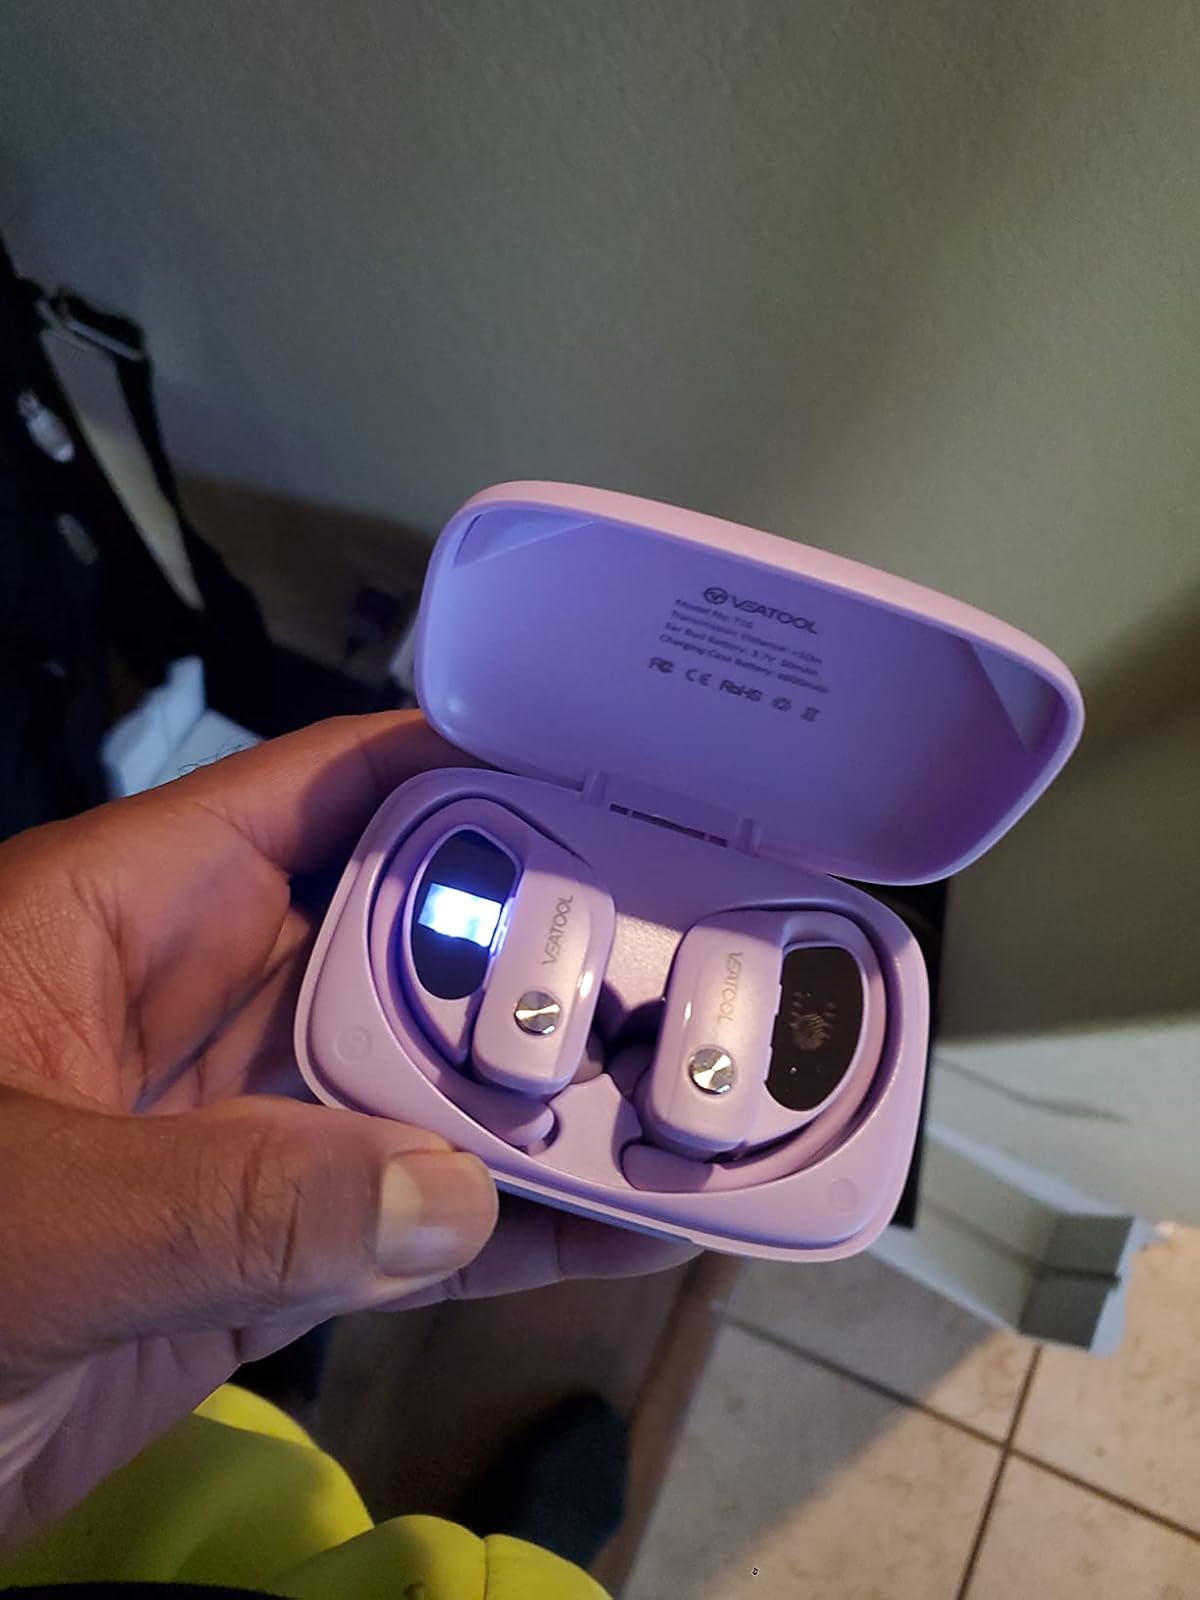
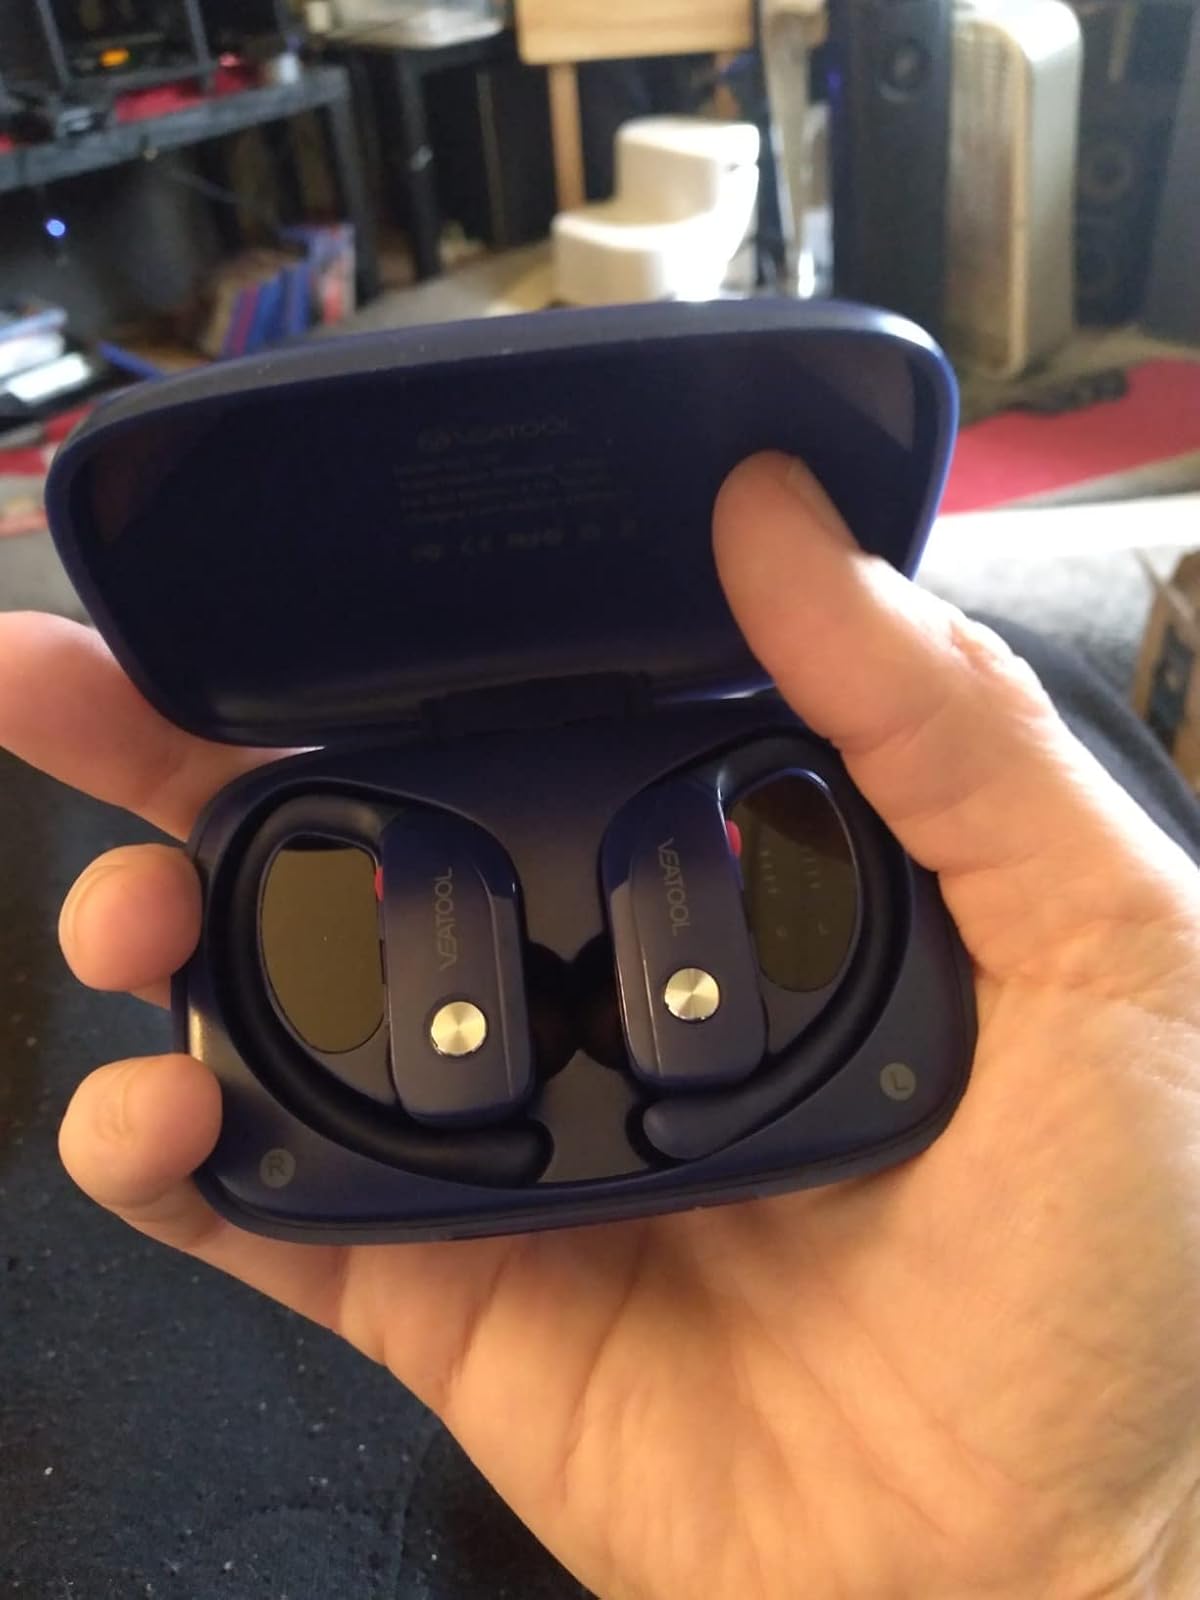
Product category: earbuds
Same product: no